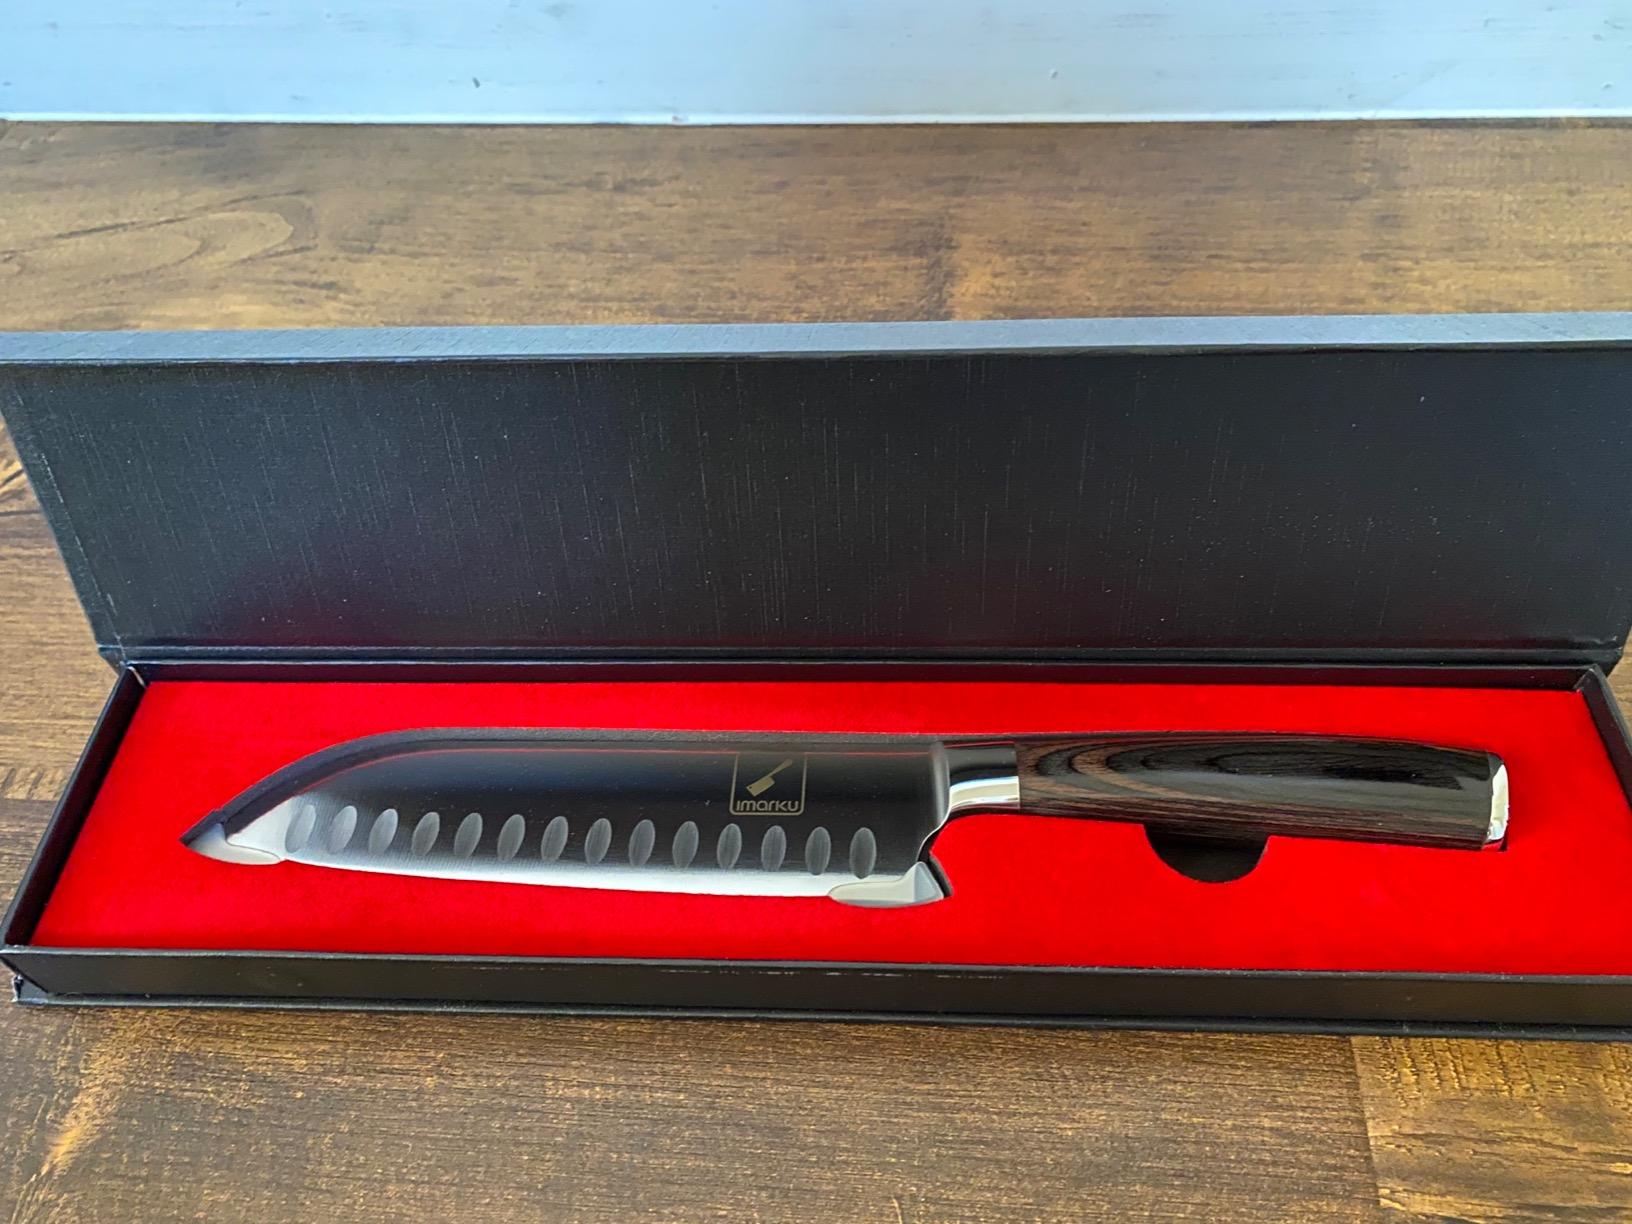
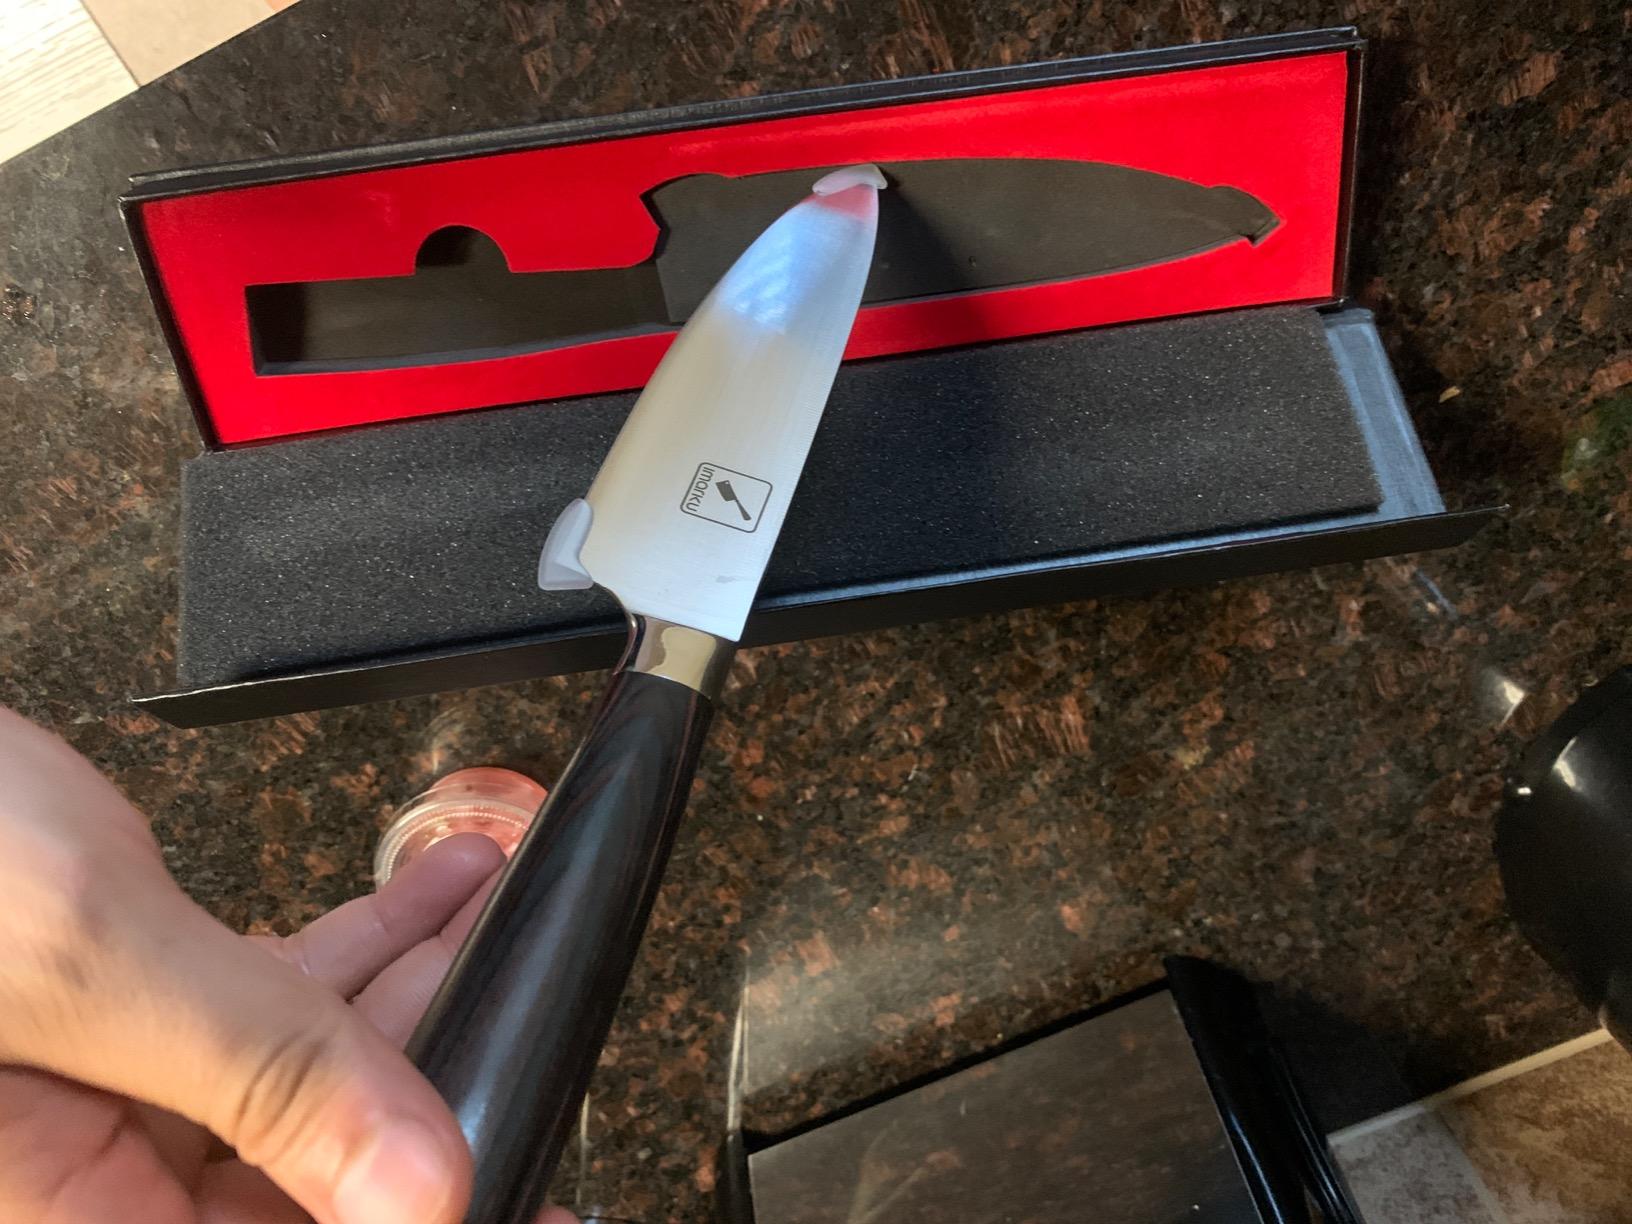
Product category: items_knife
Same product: no